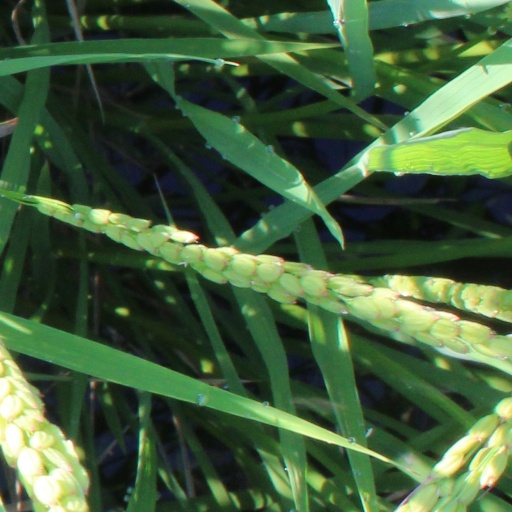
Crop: rice